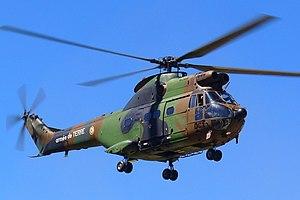
En France, l'aviation légère de l'Armée de terre est historiquement issue de l'artillerie dont elle était en 1952 les moyens d'aviation sous le nom d'ALOA : « aviation légère d'observation d'artillerie ». L'ALAT devient une arme distincte de l'artillerie en 2003. Elle fait partie de l'Armée de terre.